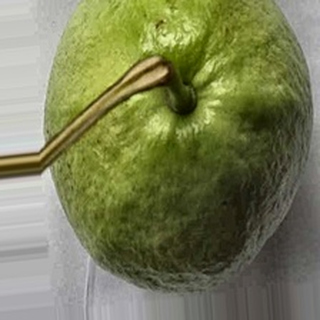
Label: healthy_guava